A. Jagannathan

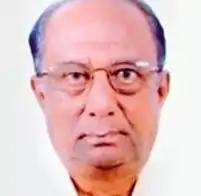

A. Jagannathan (26 November 19357 October 2012) was an Indian film director who worked in the Tamil, Kannada and Hindi film industries and he was introduced by R.M. Veerappan in his Sathya Movies banner for Manipayal. He directed nearly 50 films in Tamil.